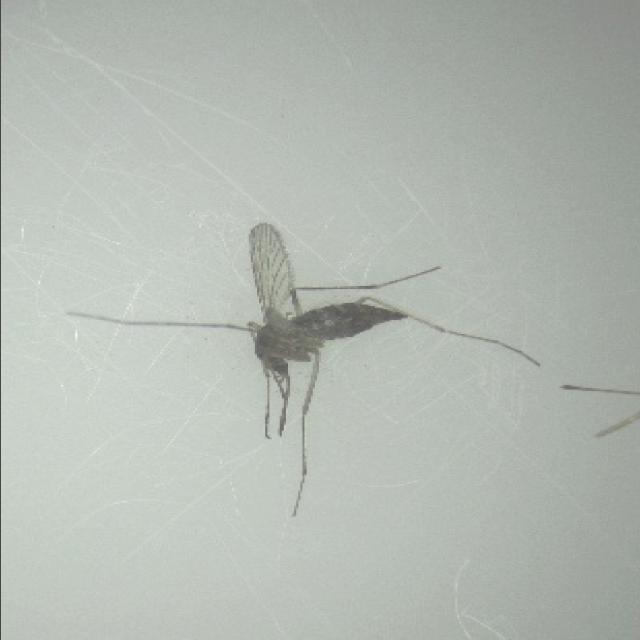
Species: aedes_vexans